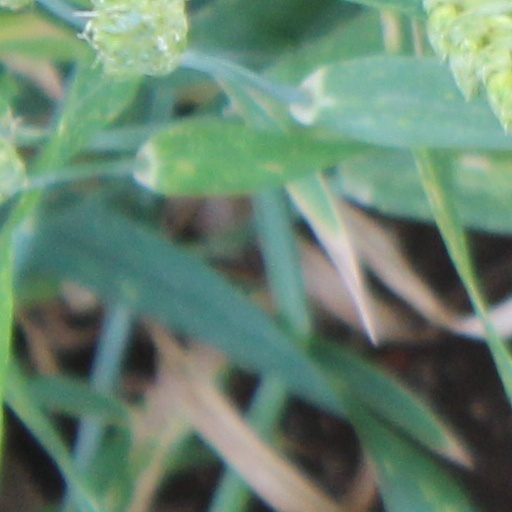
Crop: wheat